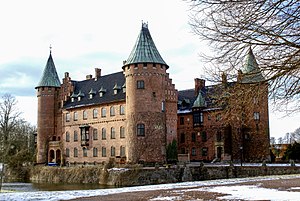
Trolleholm slot
Trolleholm Slot
Trolleholm er et slot, som ligger i Torrlösa sogn, i det tidligere Onsjö herred, Skåne, Sverige.